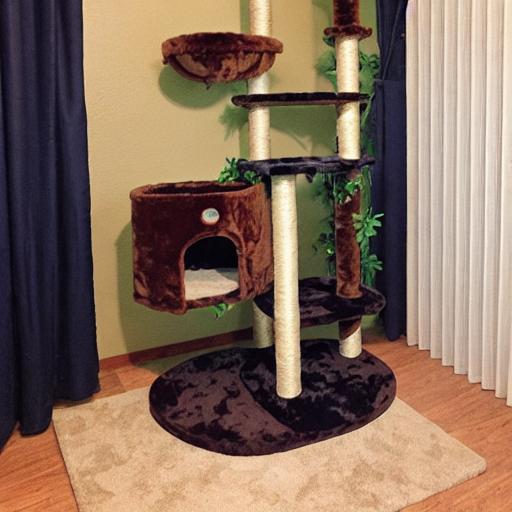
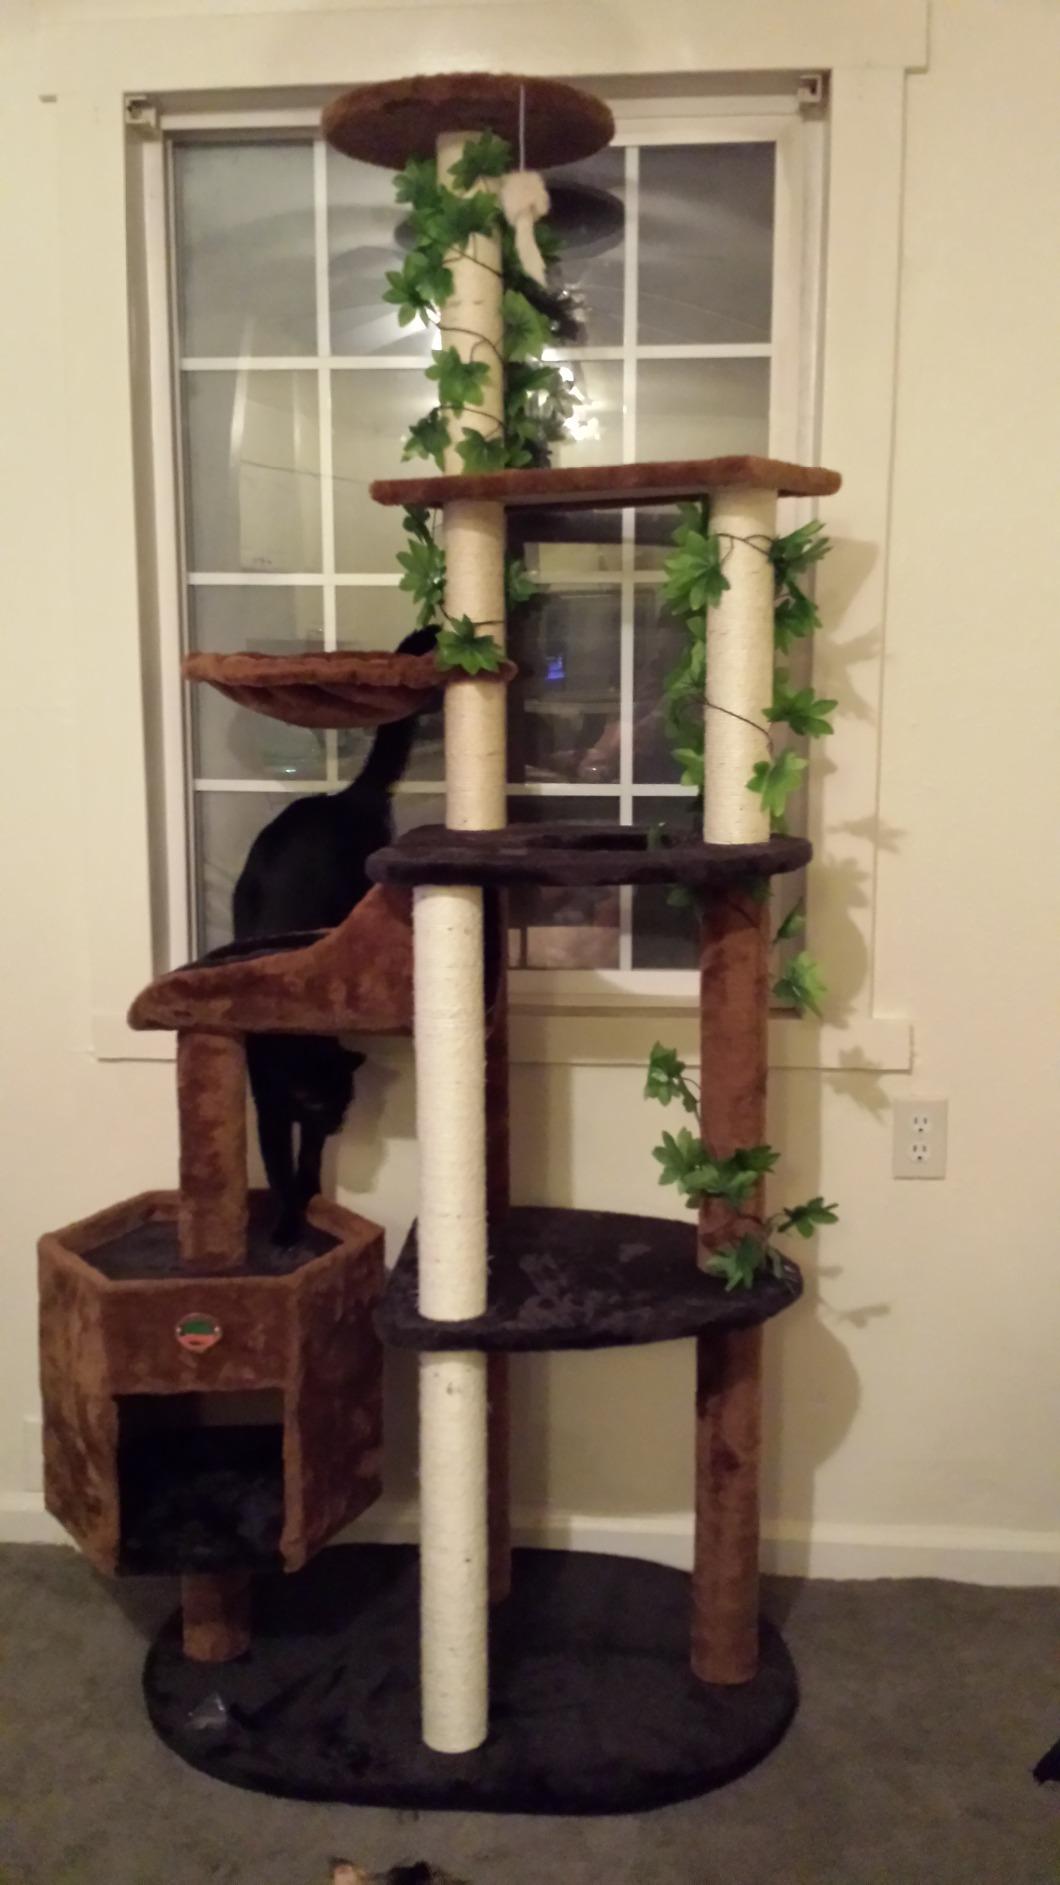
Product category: items_cat tree
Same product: no